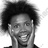
Emotion: surprise